Ludwig Wittgenstein

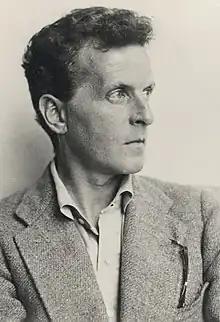
Ludwig Wittgenstein, 1930

Throughout the war, he kept notebooks in which he frequently wrote philosophical reflections alongside personal remarks, including his contempt for the character of the other soldiers. His notebooks also attest to his philosophical and spiritual reflections, and it was during this time that he experienced a kind of religious awakening. In his entry from 11 June 1915, Wittgenstein states that and on 8 July that He discovered Leo Tolstoy's 1896 "The Gospel in Brief" at a bookshop in Tarnów, and carried it everywhere, recommending it to anyone in distress, to the point where he became known to his fellow soldiers as "the man with the gospels".